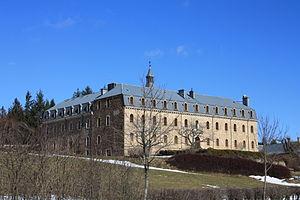
L'Abbaye Notre-Dame-des-Neiges à Saint-Laurent-les-Bains (Ardèche).